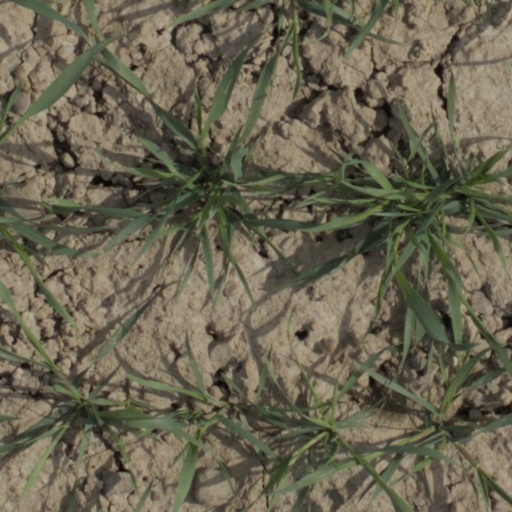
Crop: wheat